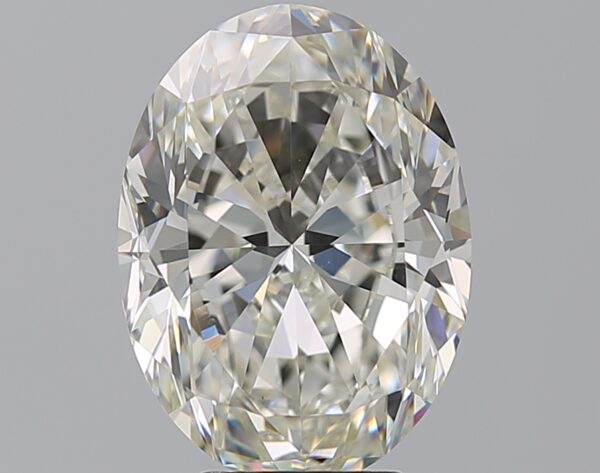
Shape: oval
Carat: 5.01
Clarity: VS1
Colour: I
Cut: EX
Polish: EX
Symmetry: EX
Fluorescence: N
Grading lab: GIA
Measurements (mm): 12.85 x 9.35 x 5.97